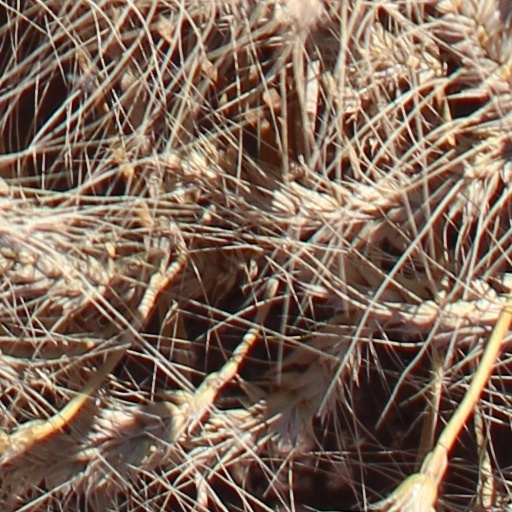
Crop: wheat